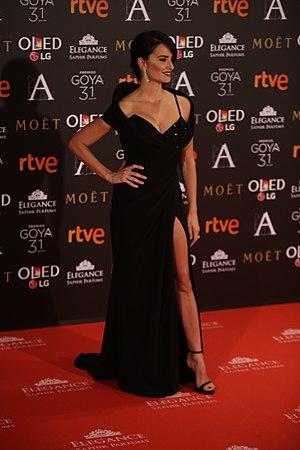
La Reine d'Espagne est une comédie dramatique espagnole écrite et réalisée par Fernando Trueba et sortie en 2016.